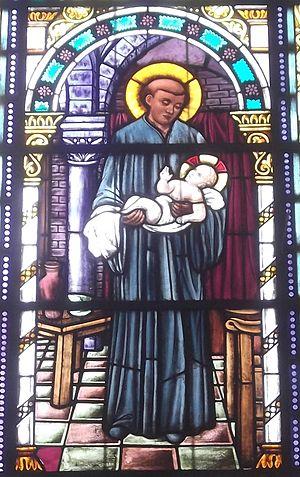
Benoît le More ou Benoît le Noir est un franciscain réformé italien reconnu saint par l'Église catholique.